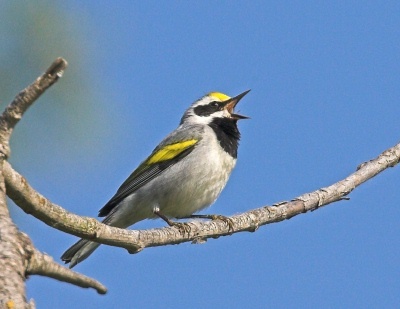
this is a grey bird with a white belly and a yellow spot on its head.
small bird with a white belly, gray wings, a black breast, and yellow wingbars and crown.
this is a white bird with yellow wings, a yellow crown and a pointy black beak.
black throat, primaries, and cheek patched bird with grey body and yellow crown and wingbar.
this bird has a white belly, yellow and grey wing, black throat and cheek patch and a yellow crown.
this bird has wings that are black and yellow with a white belly
this bird has wings that are grey and yellow and has a white belly
this bird has a bright yellow crown and wingbar, with a black cheek patch and throat and gray covering the rest of its body.
this bird has wings that are black and has a grey belly
this bird has a white breast and a yellow black and white crown
Species: Golden Winged Warbler